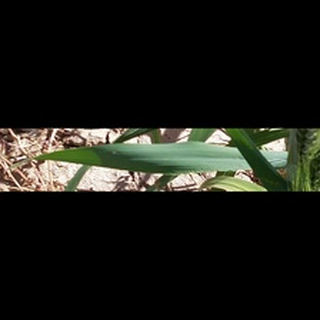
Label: healthy_wheat